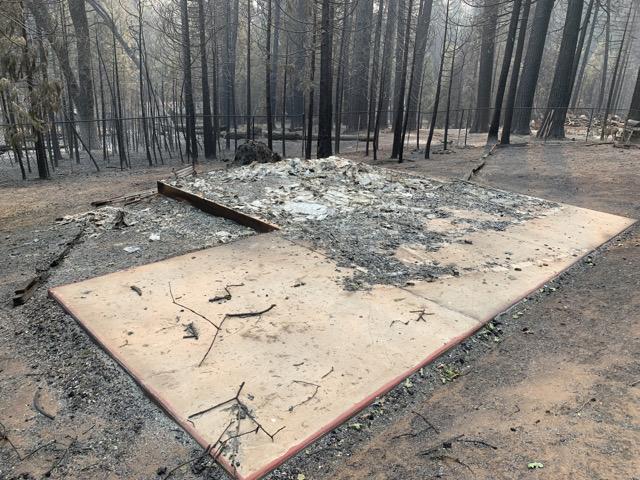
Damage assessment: destroyed